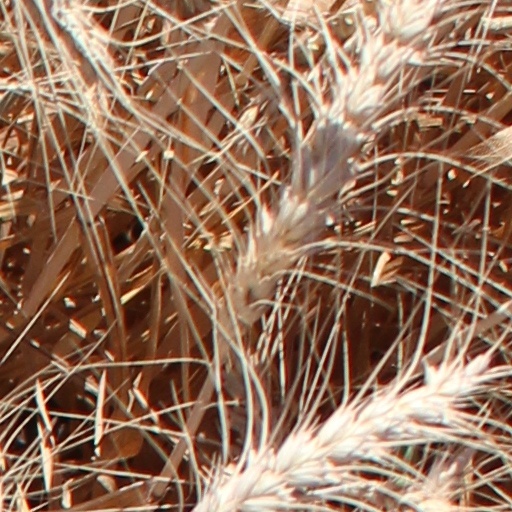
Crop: wheat